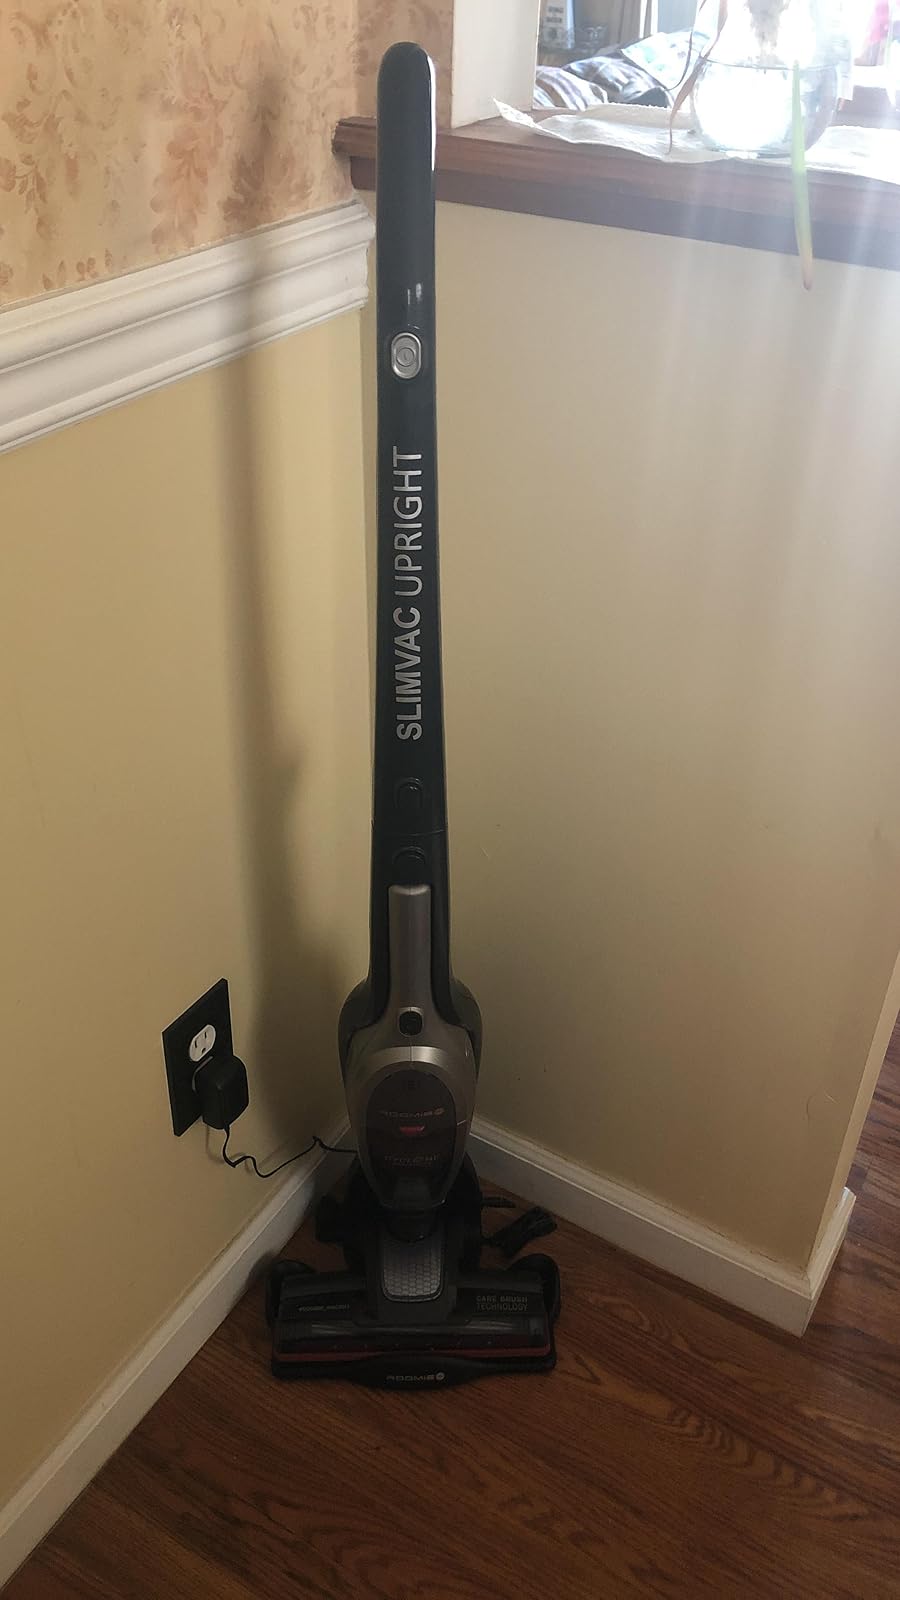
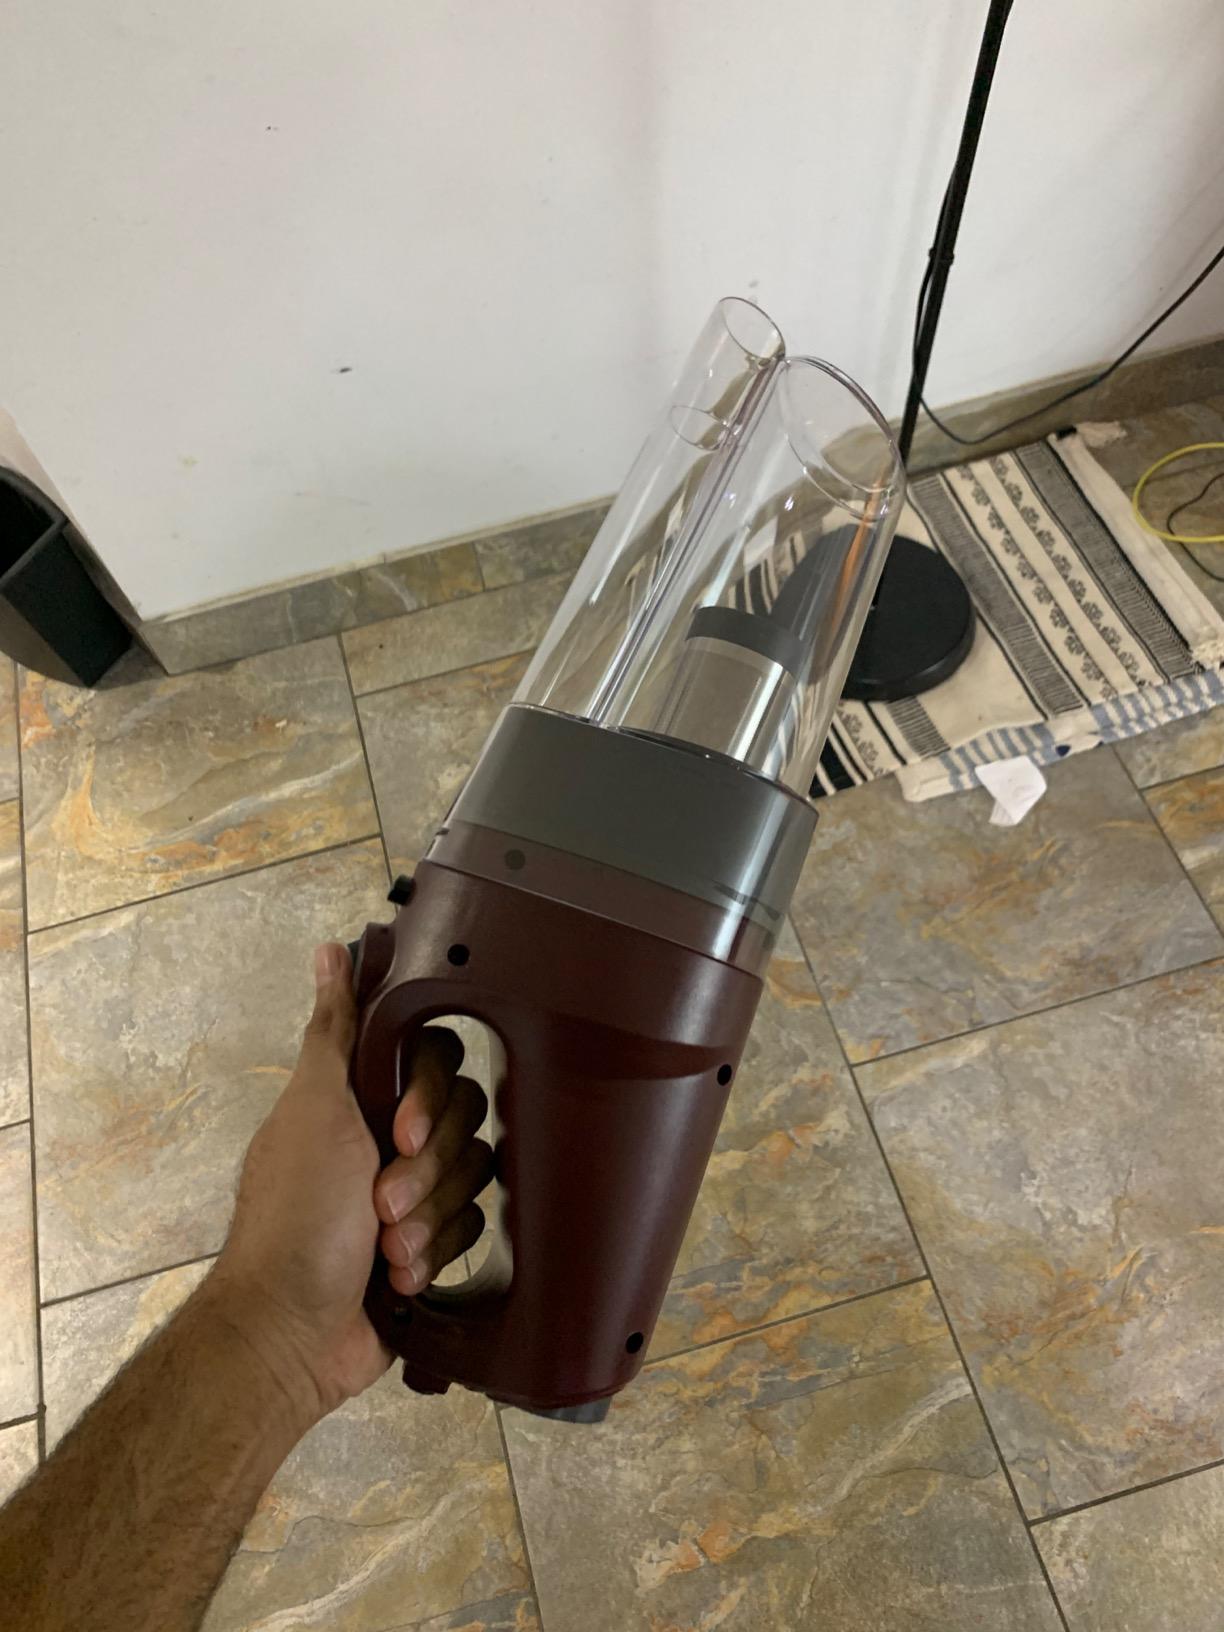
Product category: items_vacuum
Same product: no